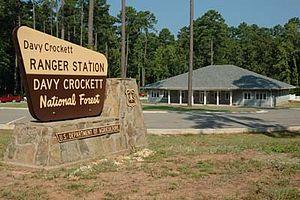
La forêt nationale Davy Crockett est une forêt fédérale protégée situé au Texas, aux États-Unis.